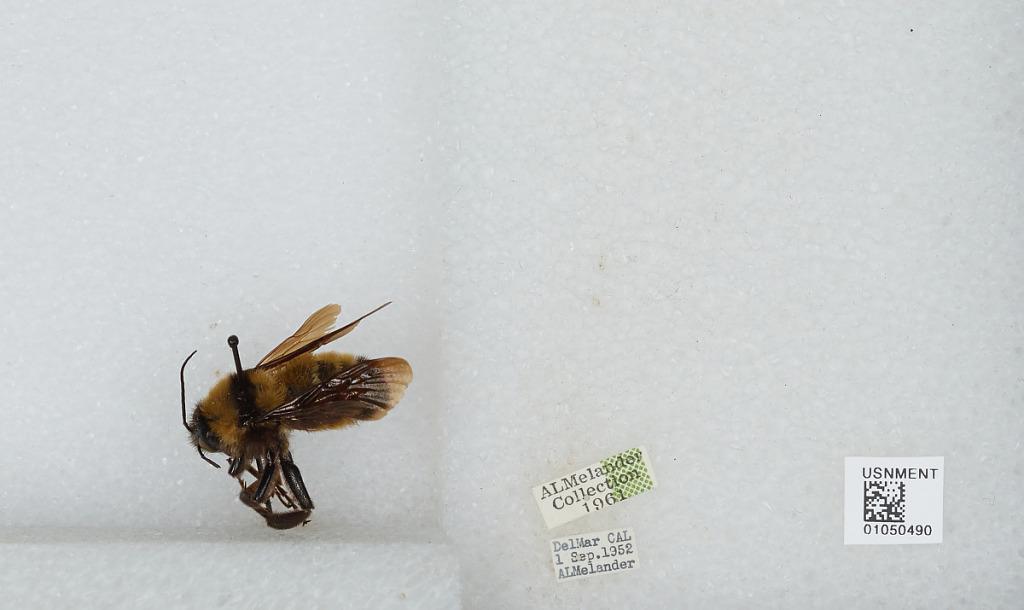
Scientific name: Bombus sp.
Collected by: A. Melander
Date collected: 1952-9-1
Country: United States
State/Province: California
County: San Diego
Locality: Del Mar
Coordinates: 32.955, -117.264